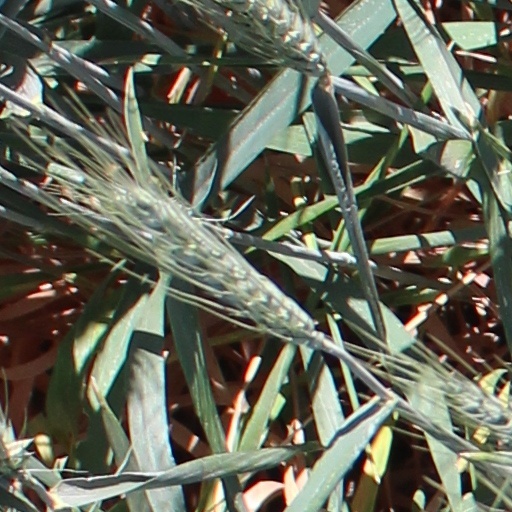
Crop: wheat